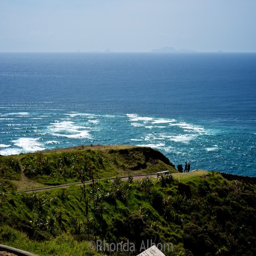
the meeting of the seas at top